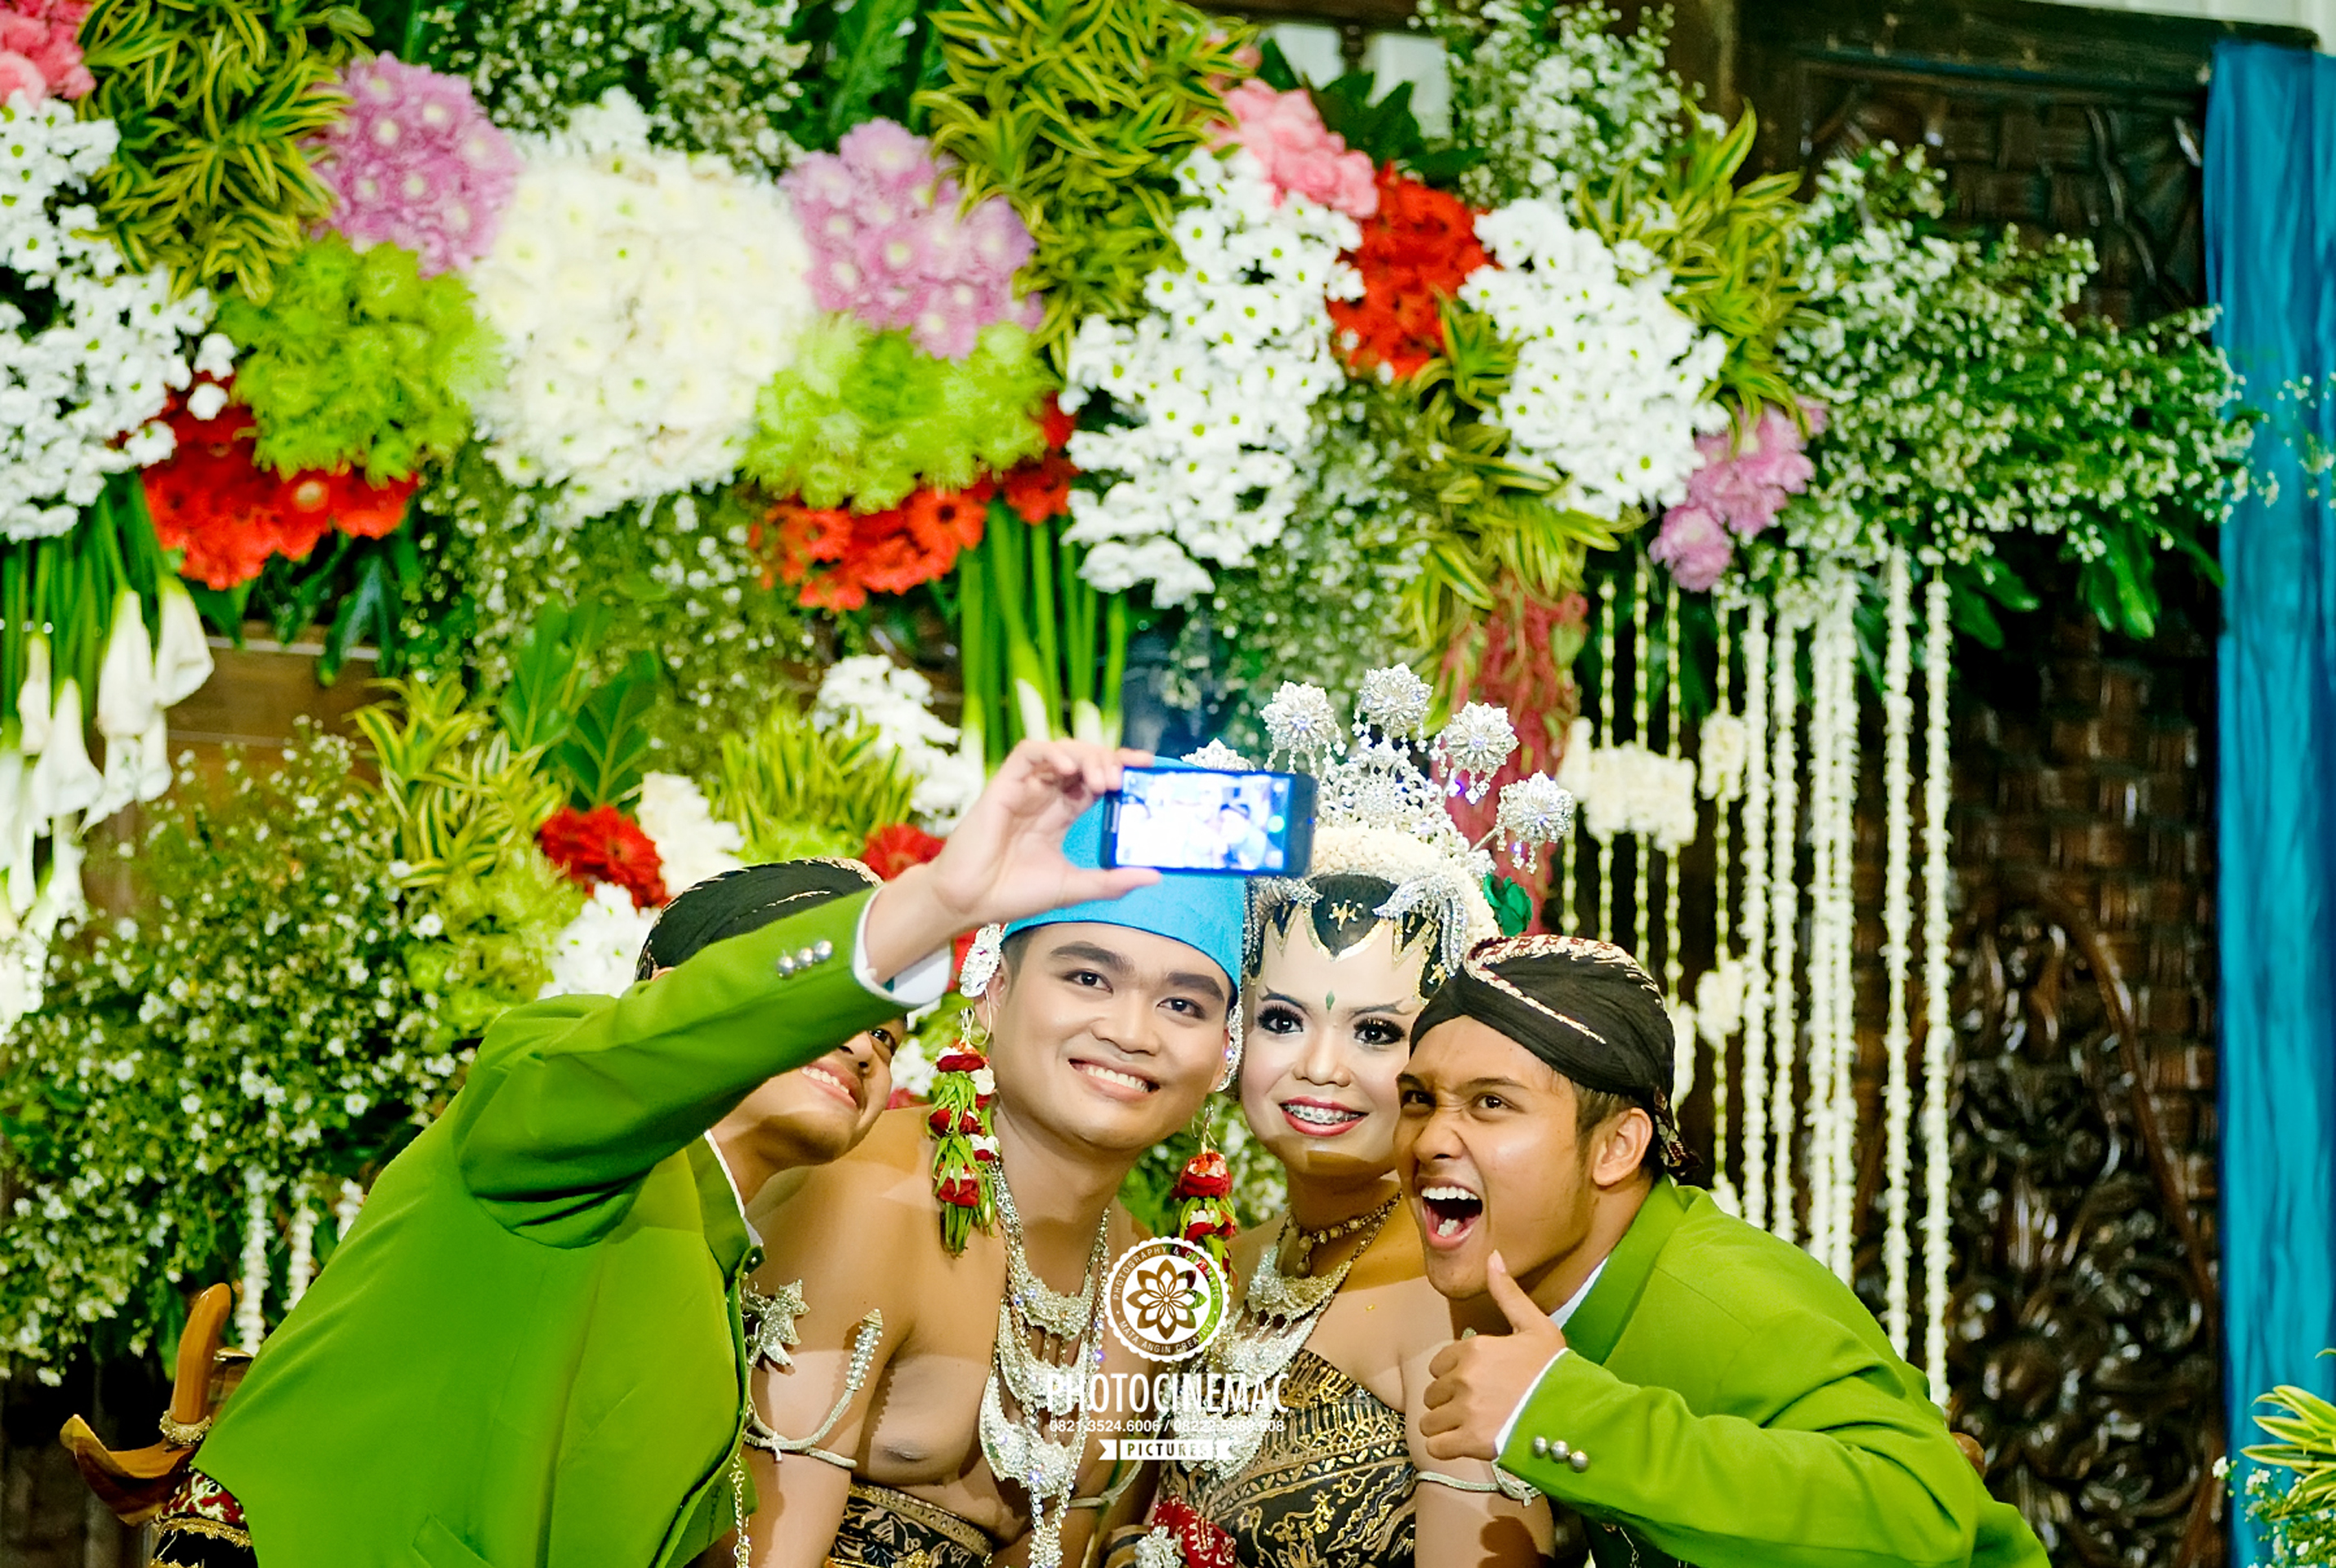
wedding, green, flower, floristry, plant, flora, flower arranging, tradition, festival, spring, fun, floral design, recreation, leisure, tree, event, ceremony